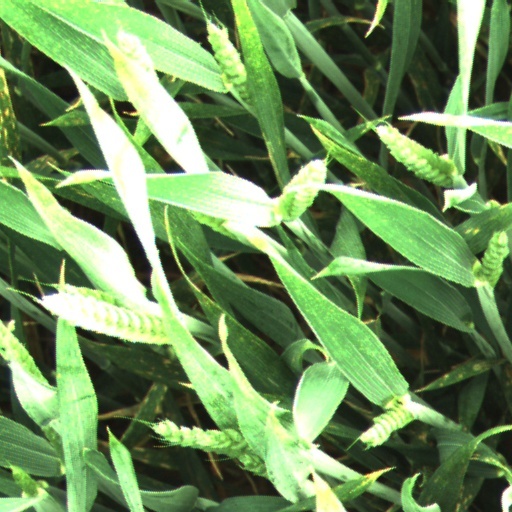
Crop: wheat